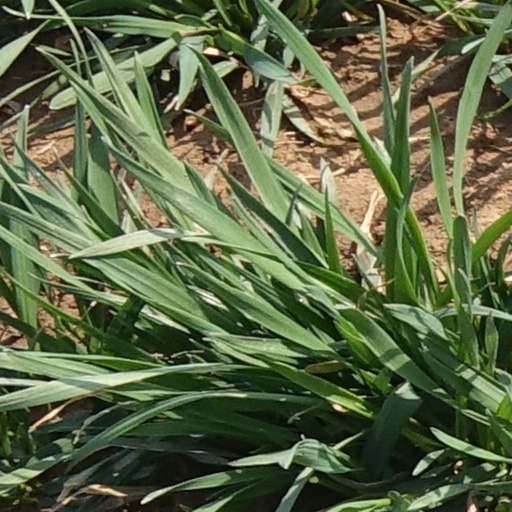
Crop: wheat